Portuguese Renaissance

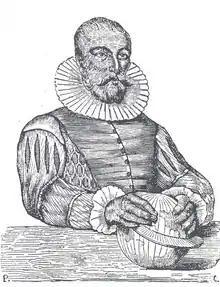
Pedro Nunes was a great scientist of Europe, innovating maths and inventing many devices, such as the nonius.

As the pioneer in Age of Discovery, Portugal and its Renaissance attracted experts in astronomy, mathematics, and naval technology, which made Portugal a technical and scientific capital of Europe. During the Portuguese Renaissance, there was a plethora of technical works being created, such as "mappa mundi", globes, treatises on the art of sailing, scripts, reports of shipwrecks, itineraries, and studies on tropical medicine.